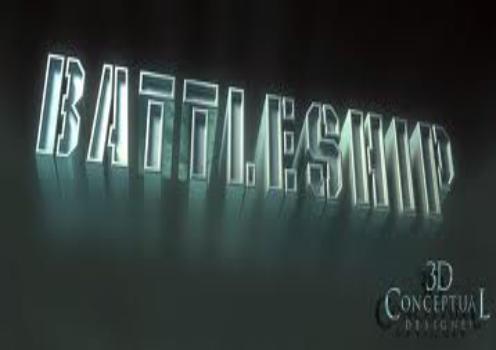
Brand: battleship
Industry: Leisure